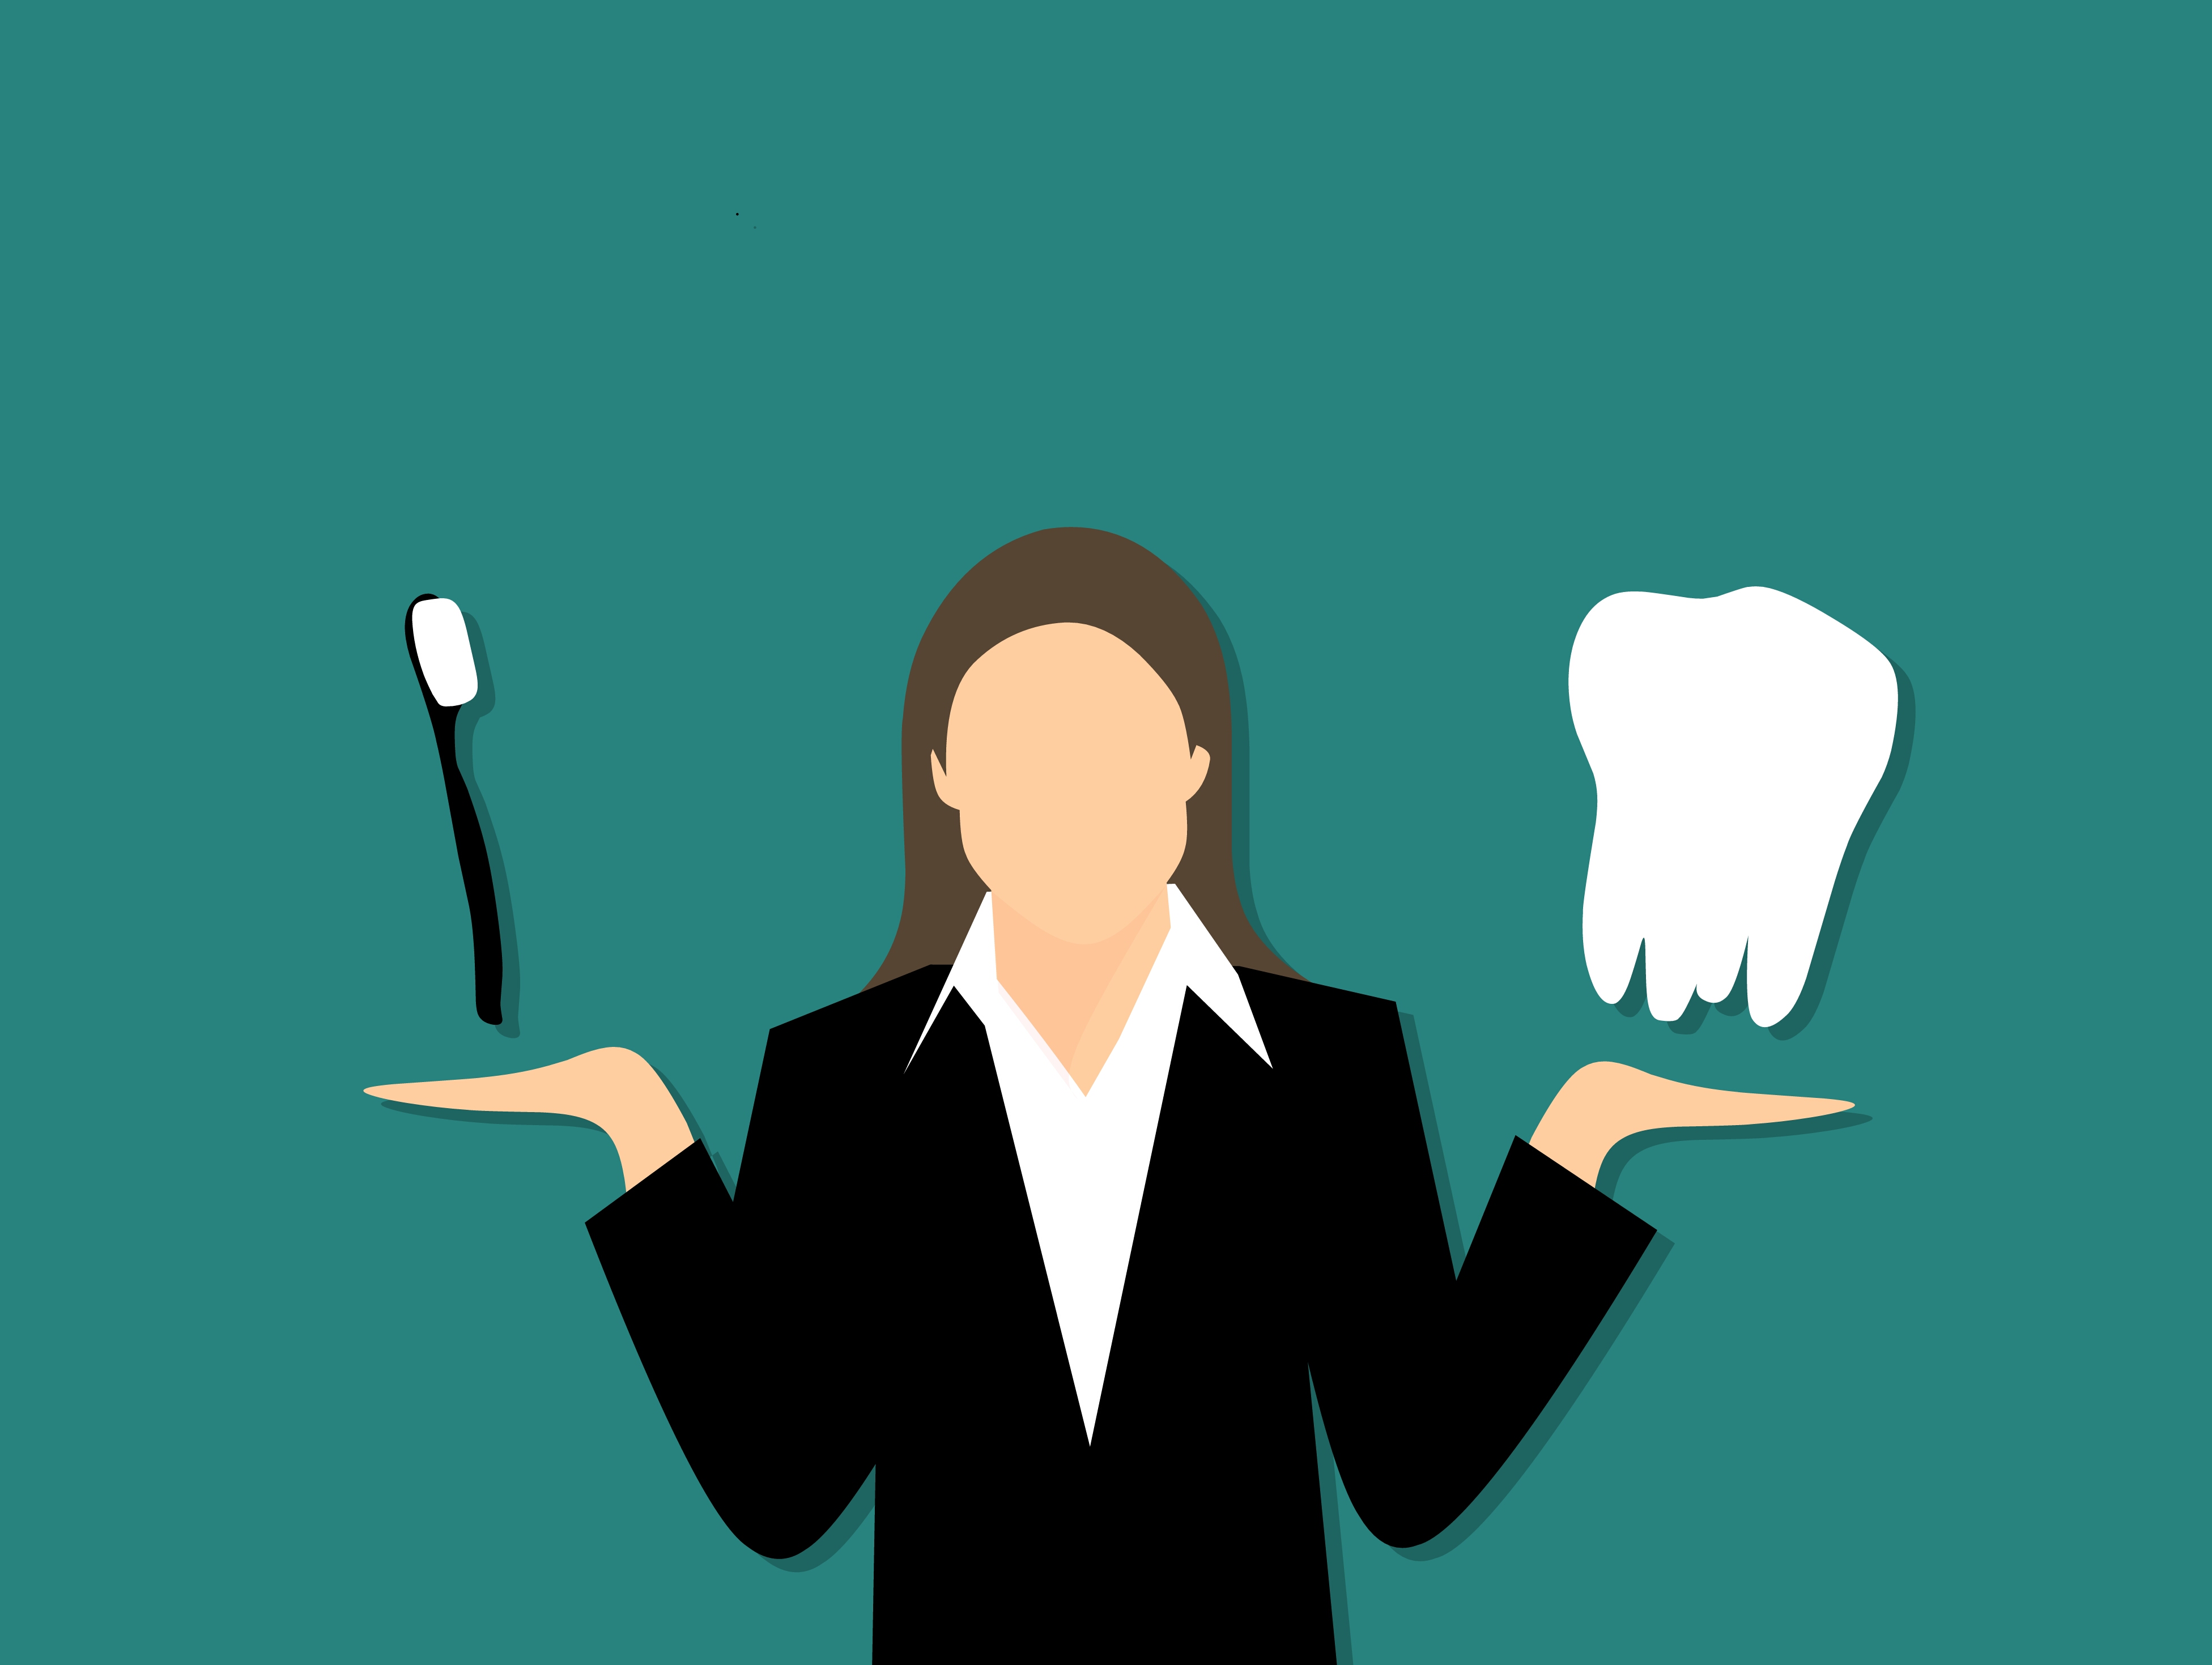
dentist, tooth, toothbrush, jaw, woman, medical, care, stomatology, tool, doctor, profession, health, cartoon, teeth, oral, clean, dentistry, prosthesis, orthodontic, anatomy, hygiene, plate, human behavior, communication, gentleman, smile, illustration, conversation, microphone, computer wallpaper, font, public speaking